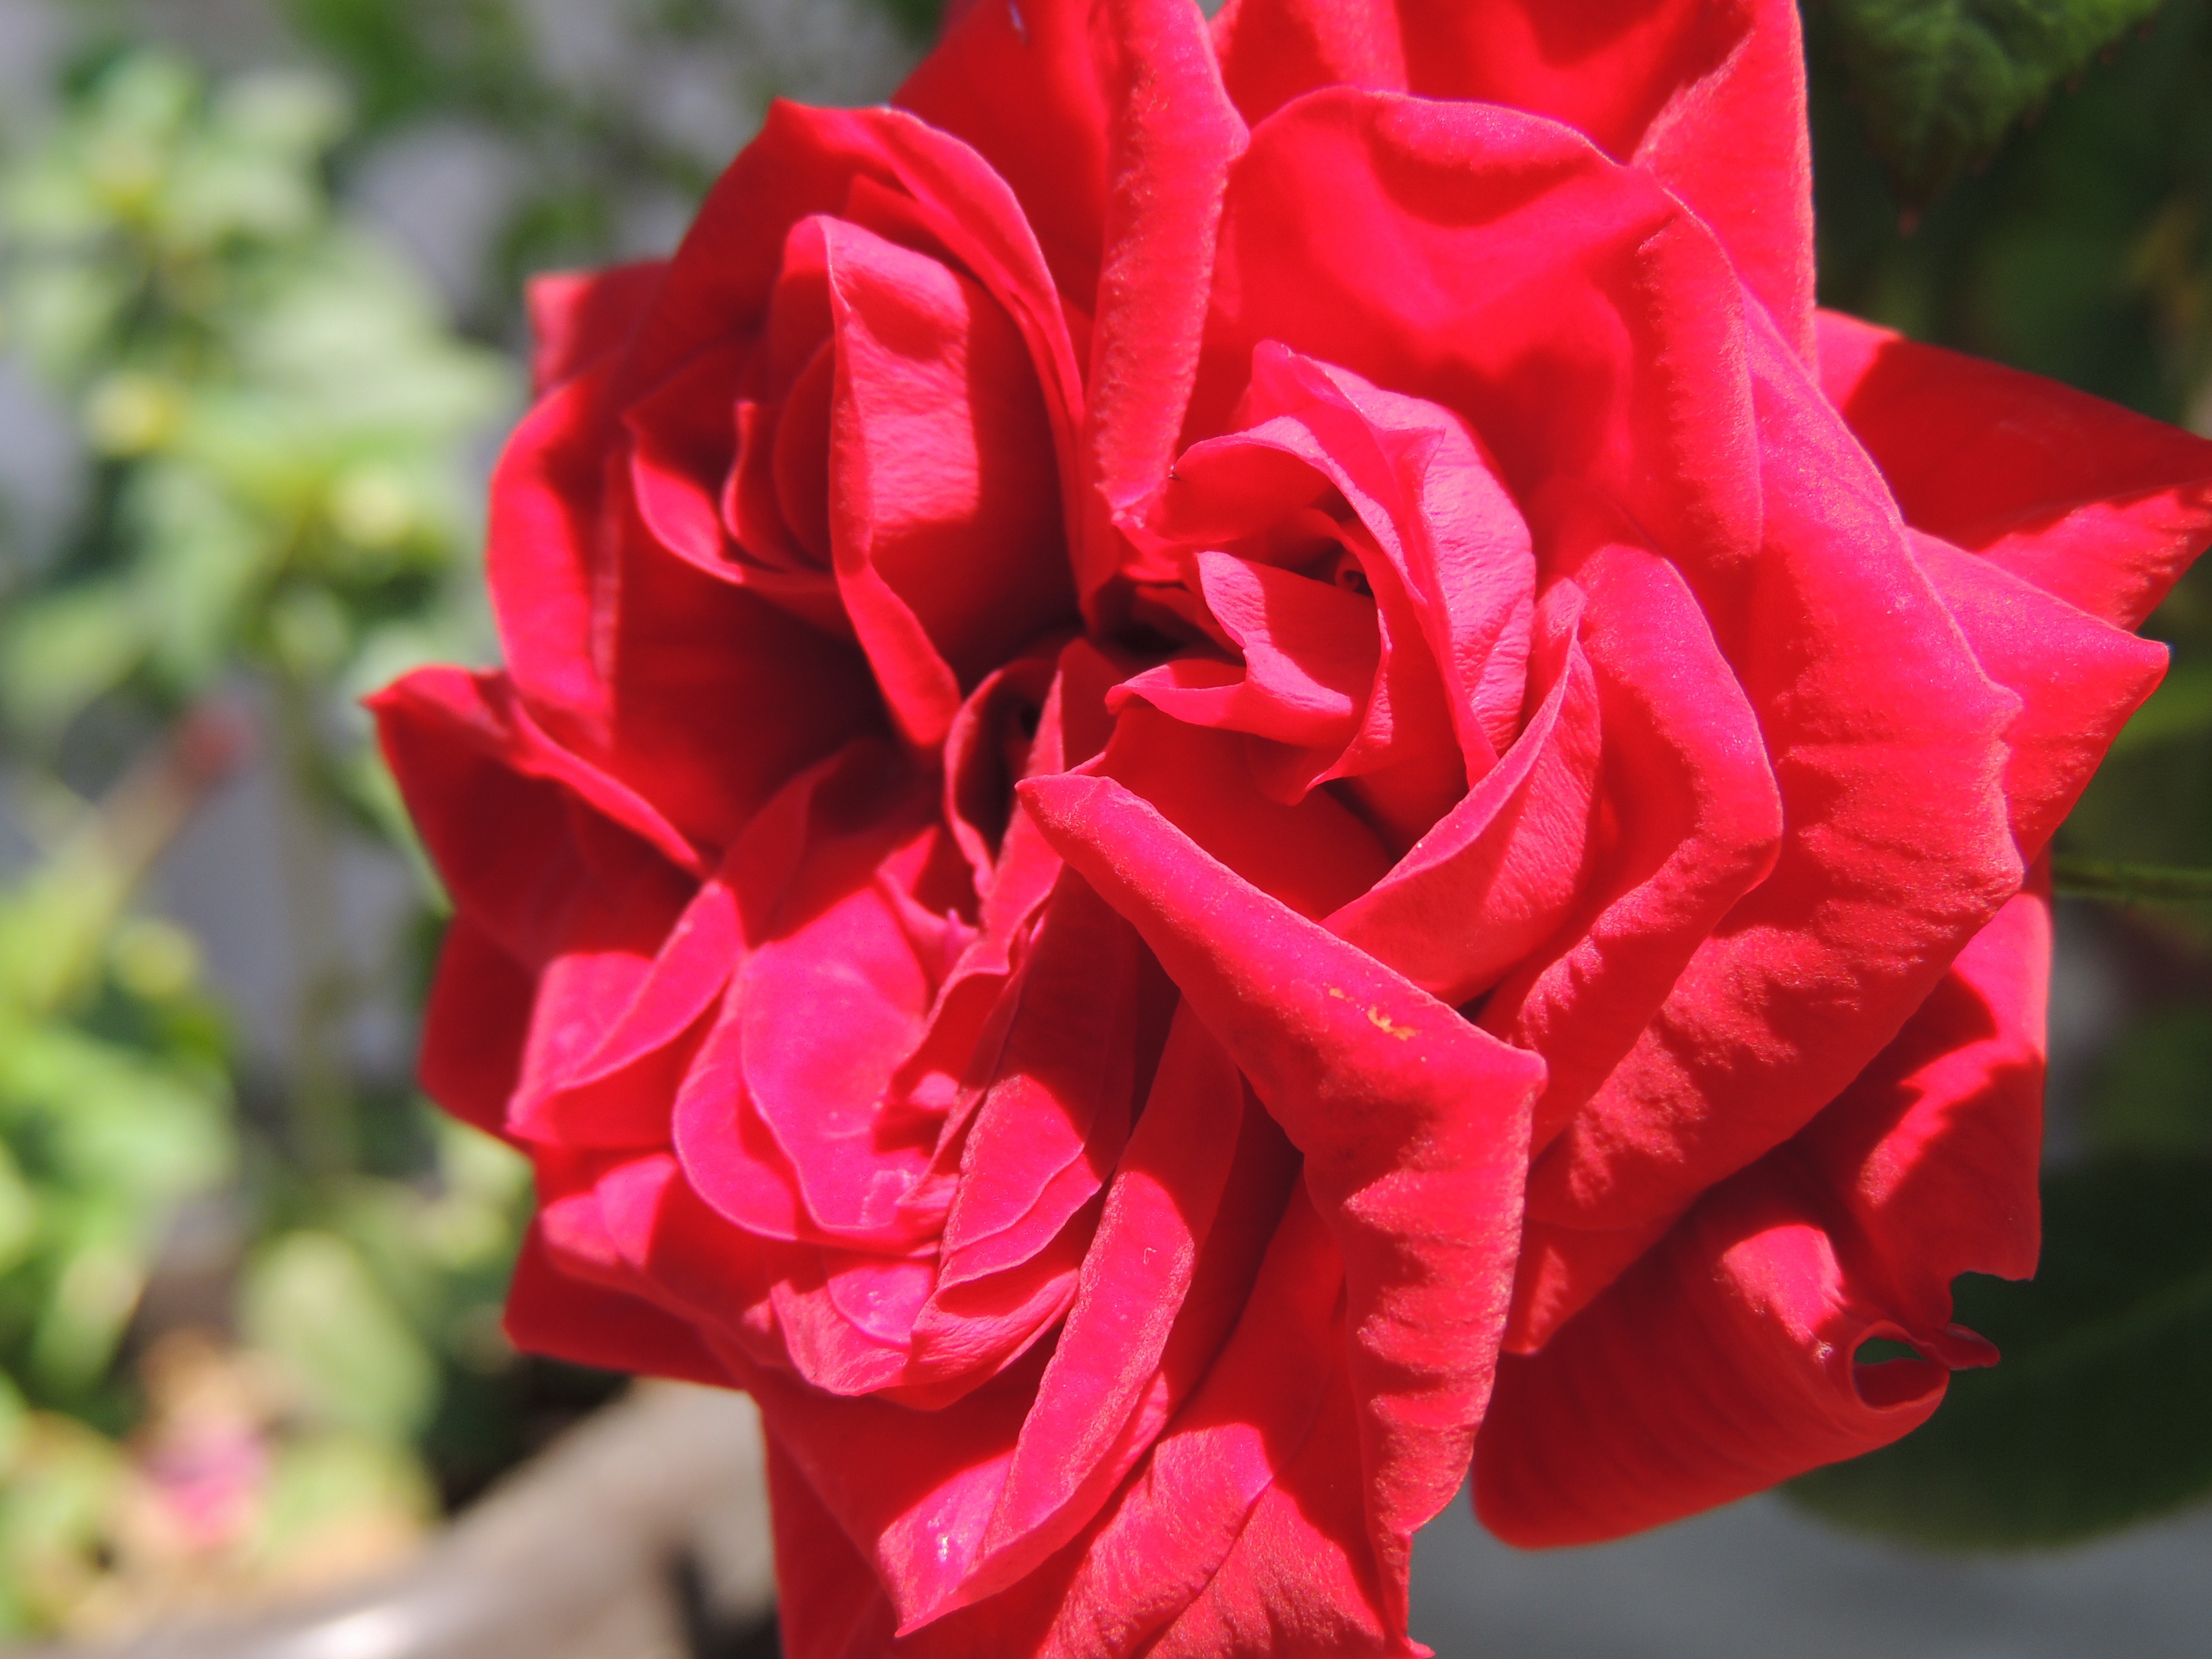
plant, sunshine, flower, petal, love, rose, red, friendship, pink, flora, floribunda, macro photography, flowering plant, garden roses, rose family, annual plant, land plant, rose order